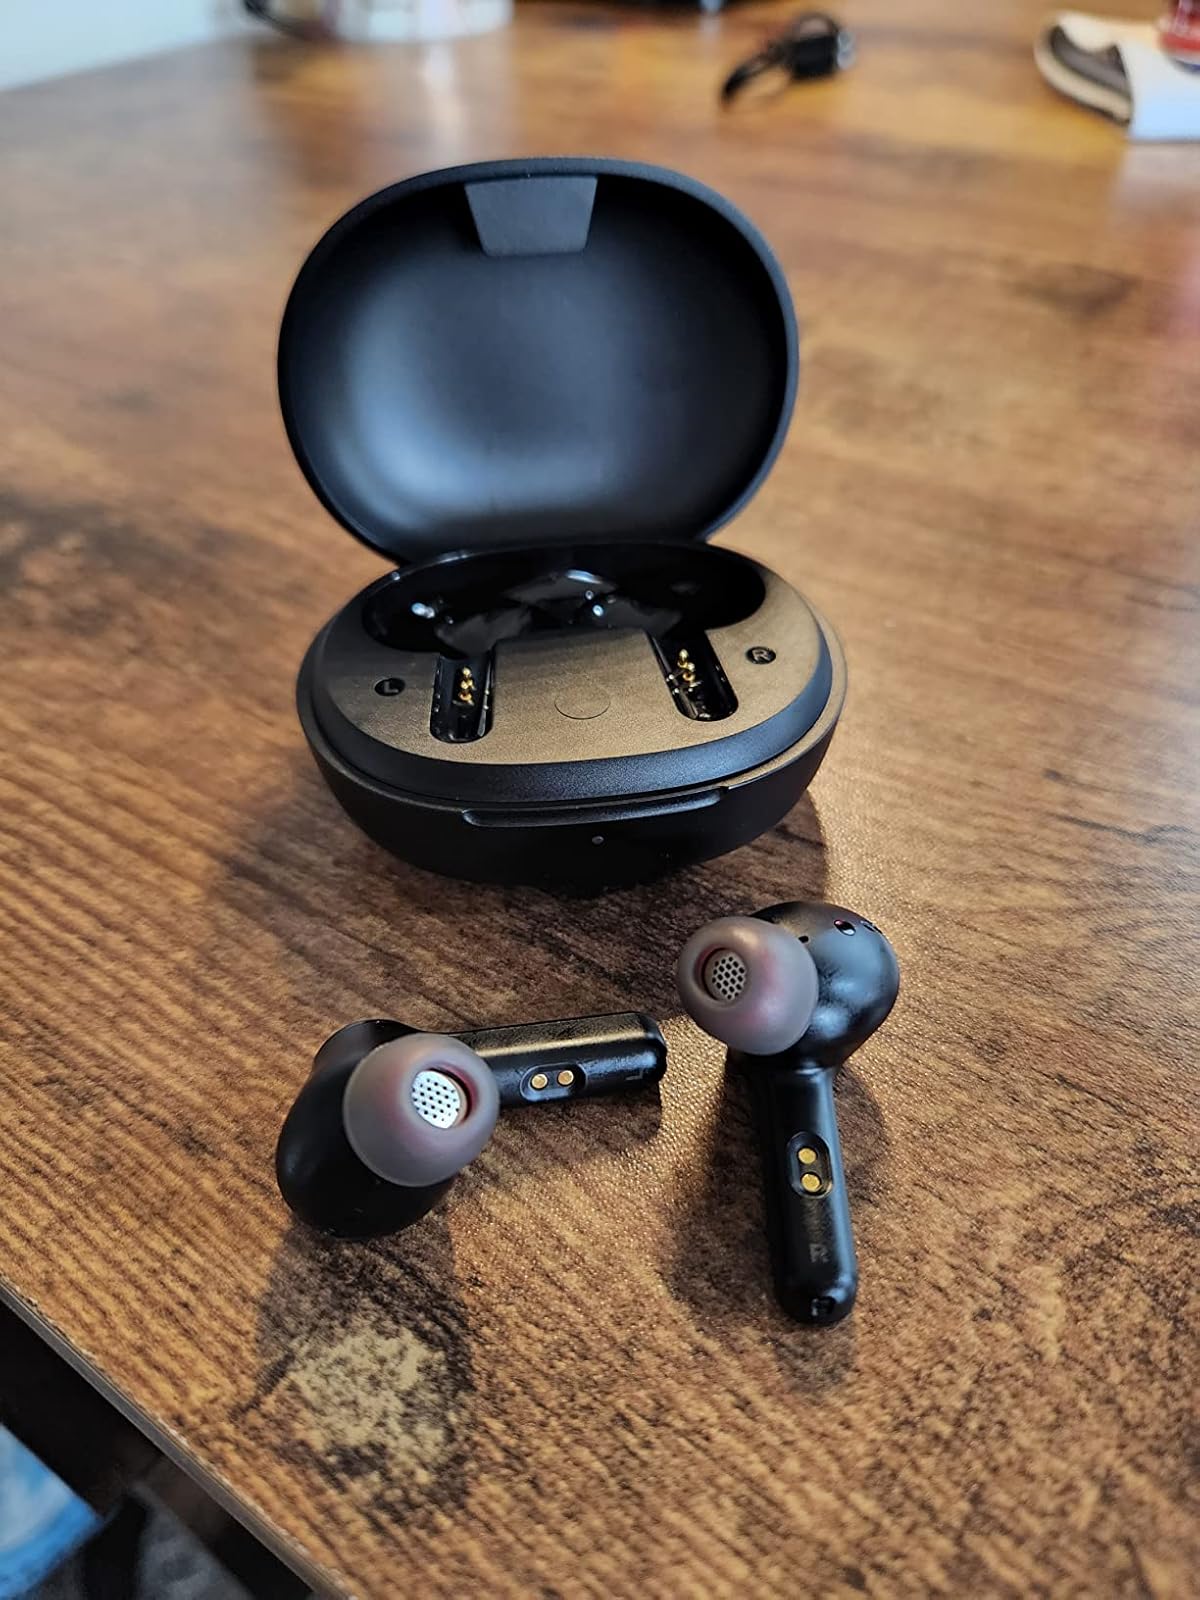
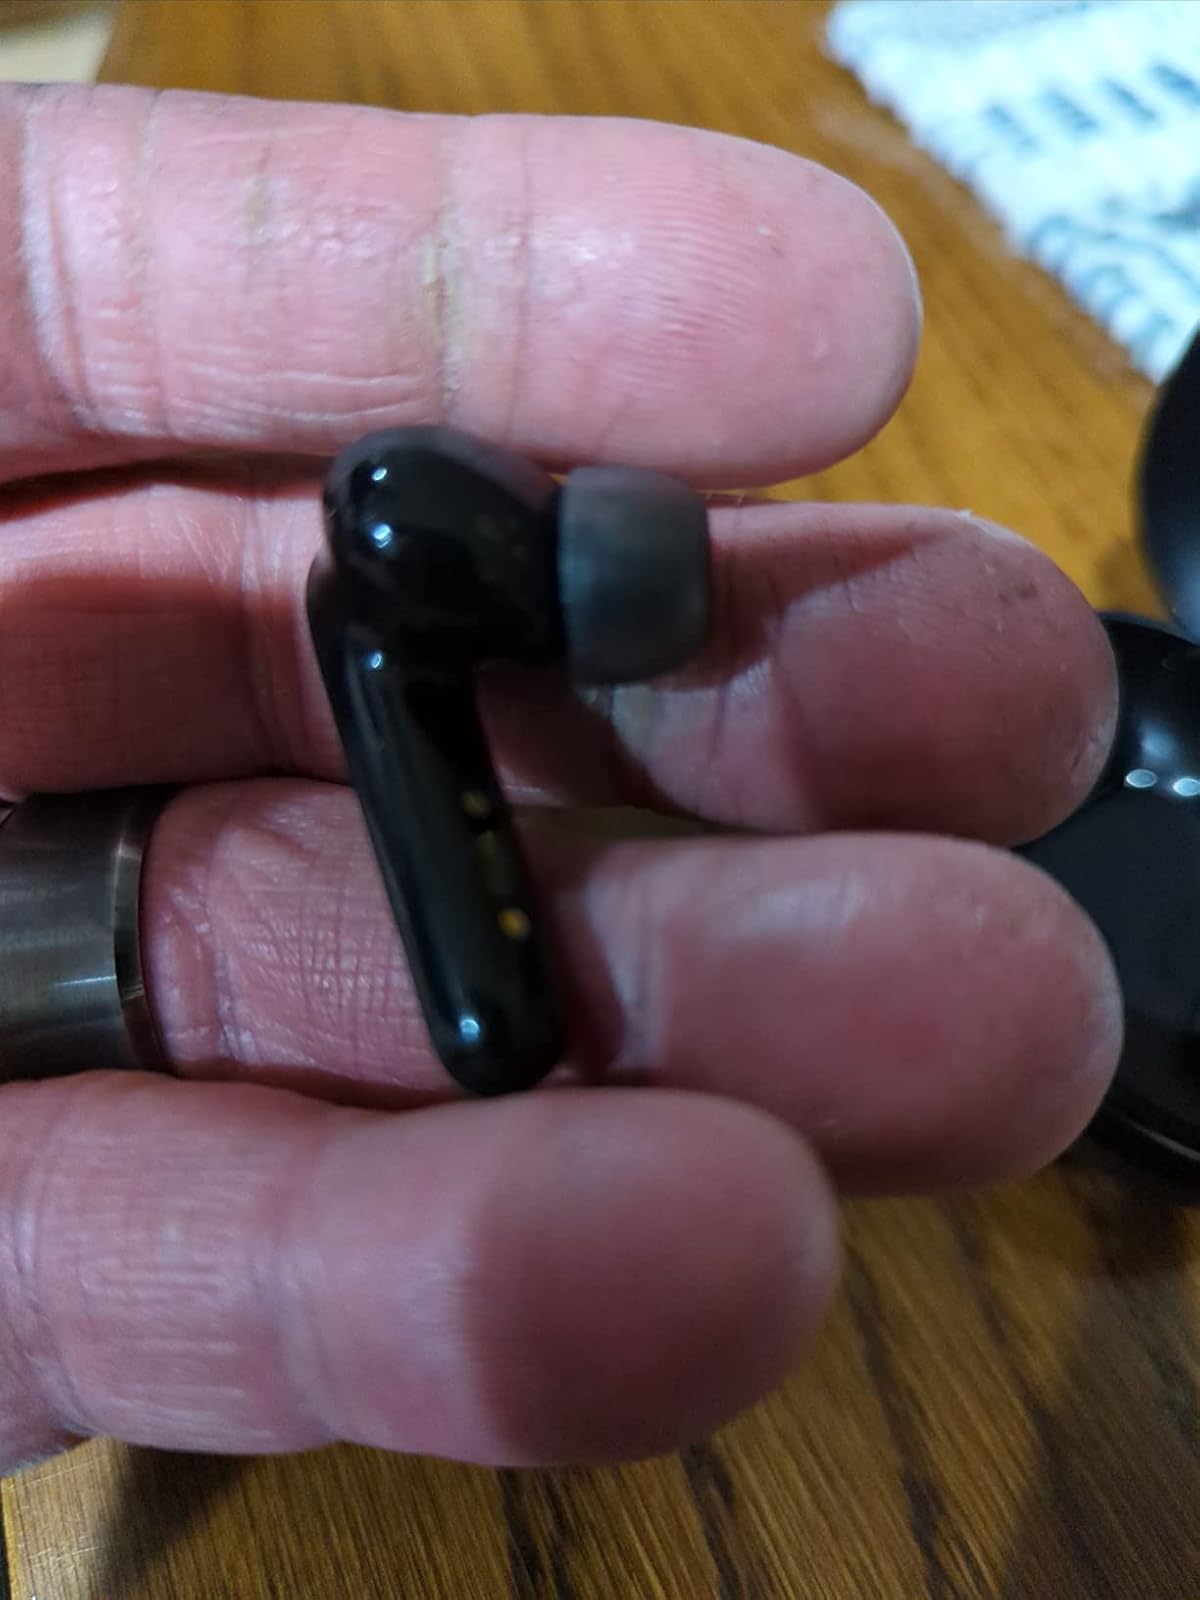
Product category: earbuds
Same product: no